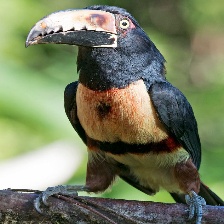
Species: COLLARED ARACARI
Scientific name: PTEROGLOSSUS TORQUATUS
ImageNet parent category: toucan